Hittalakoppa

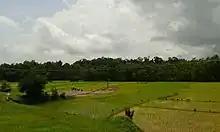
Hittalakoppa

Agriculture is the main source of income for the residents. Land is very fertile and there is abundant water. Areca nut and paddy are the most grown crops.